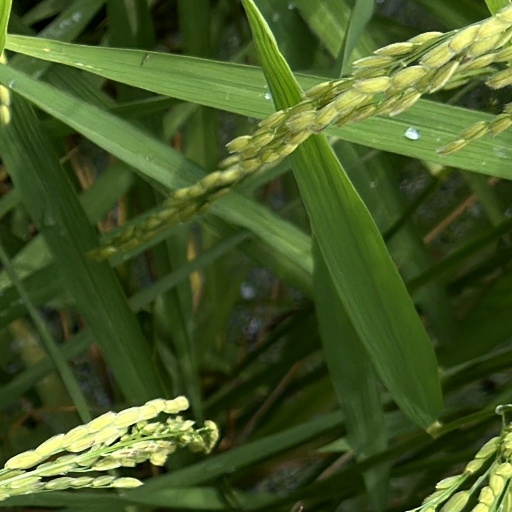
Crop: rice